Black Skinhead

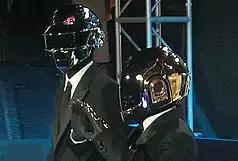
Daft Punk, pictured in 2010, helped co-produce the song with West.

"Black Skinhead" features production by French duo Daft Punk (Guy-Manuel de Homem-Christo and Thomas Bangalter), the album's major producers, who had worked with West on "On Sight", "I Am a God" and "Send It Up". West first became involved with the duo when he sampled their track "Harder, Better, Faster, Stronger" in 2007 for his chart-topping single "Stronger". Bangalter revealed in an April 2013 interview discussing their album "Random Access Memories" that they had found time during the recording sessions in Paris to work with West on material for his next album. The duo laid down a combination of live and programmed drums over West's initial vocals. Bangalter described the process as "very raw." He later said Daft Punk "were the first people that Kanye came to" for his album. "Black Skinhead" was the first song recorded by the duo for "Yeezus". The drums originated from unused material that had been recorded for "Random Access Memories". Daft Punk described using the drums as "a great twist of pushing the envelope." Before the album's liner notes confirmed otherwise, many speculated that the song's beat was sampled from "The Beautiful People" by American rock band Marilyn Manson.